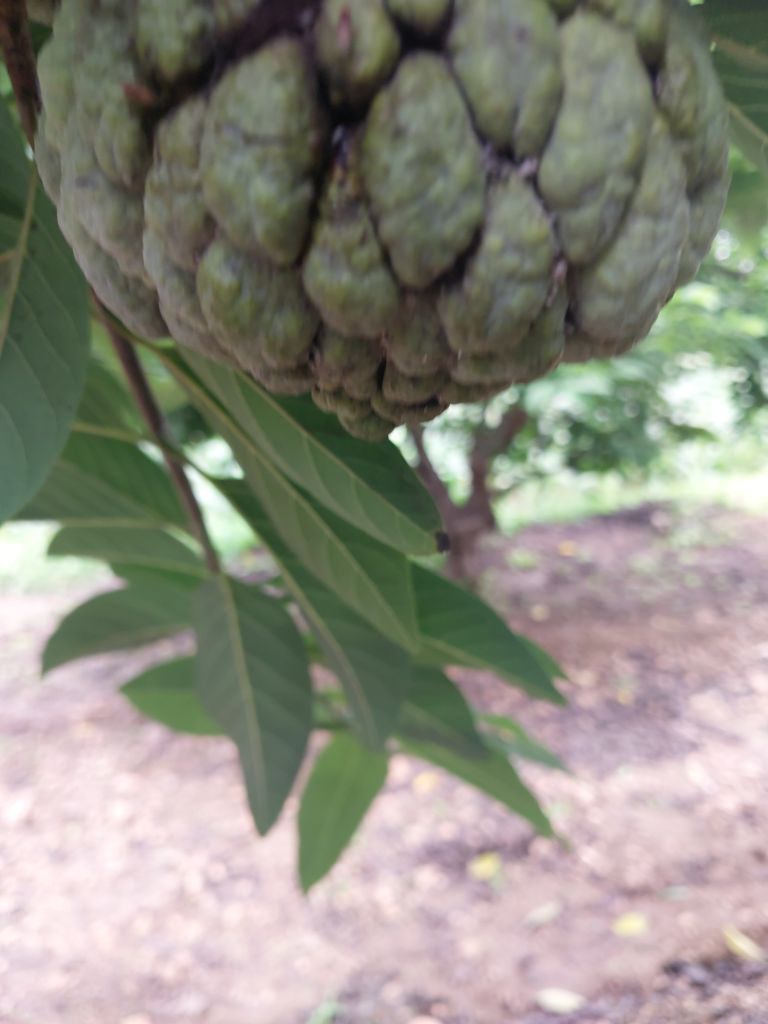
Disease label: Athracnose